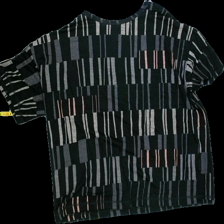
View: front
Type: Blouse
Category: Ladies
Brand: Gudrun Sjödén
Colors: Multicolor, Pink, Black, Beige
Material: 100%linen
Pattern: Geometric print
Cut: Regular, C-collar
Size: M
Season: All
Trend: No trend
Stains: No
Price range: 50-100
Recommended usage: Export